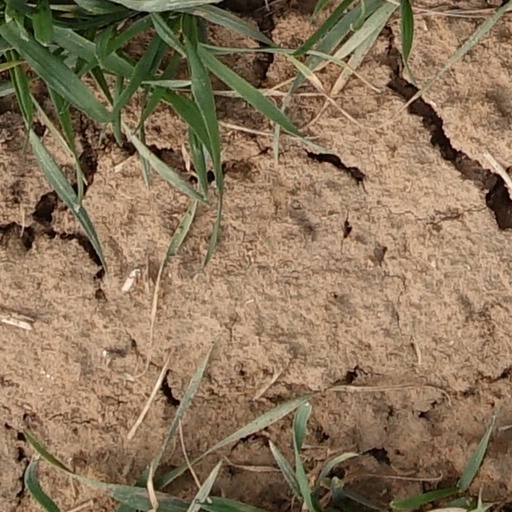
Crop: wheat